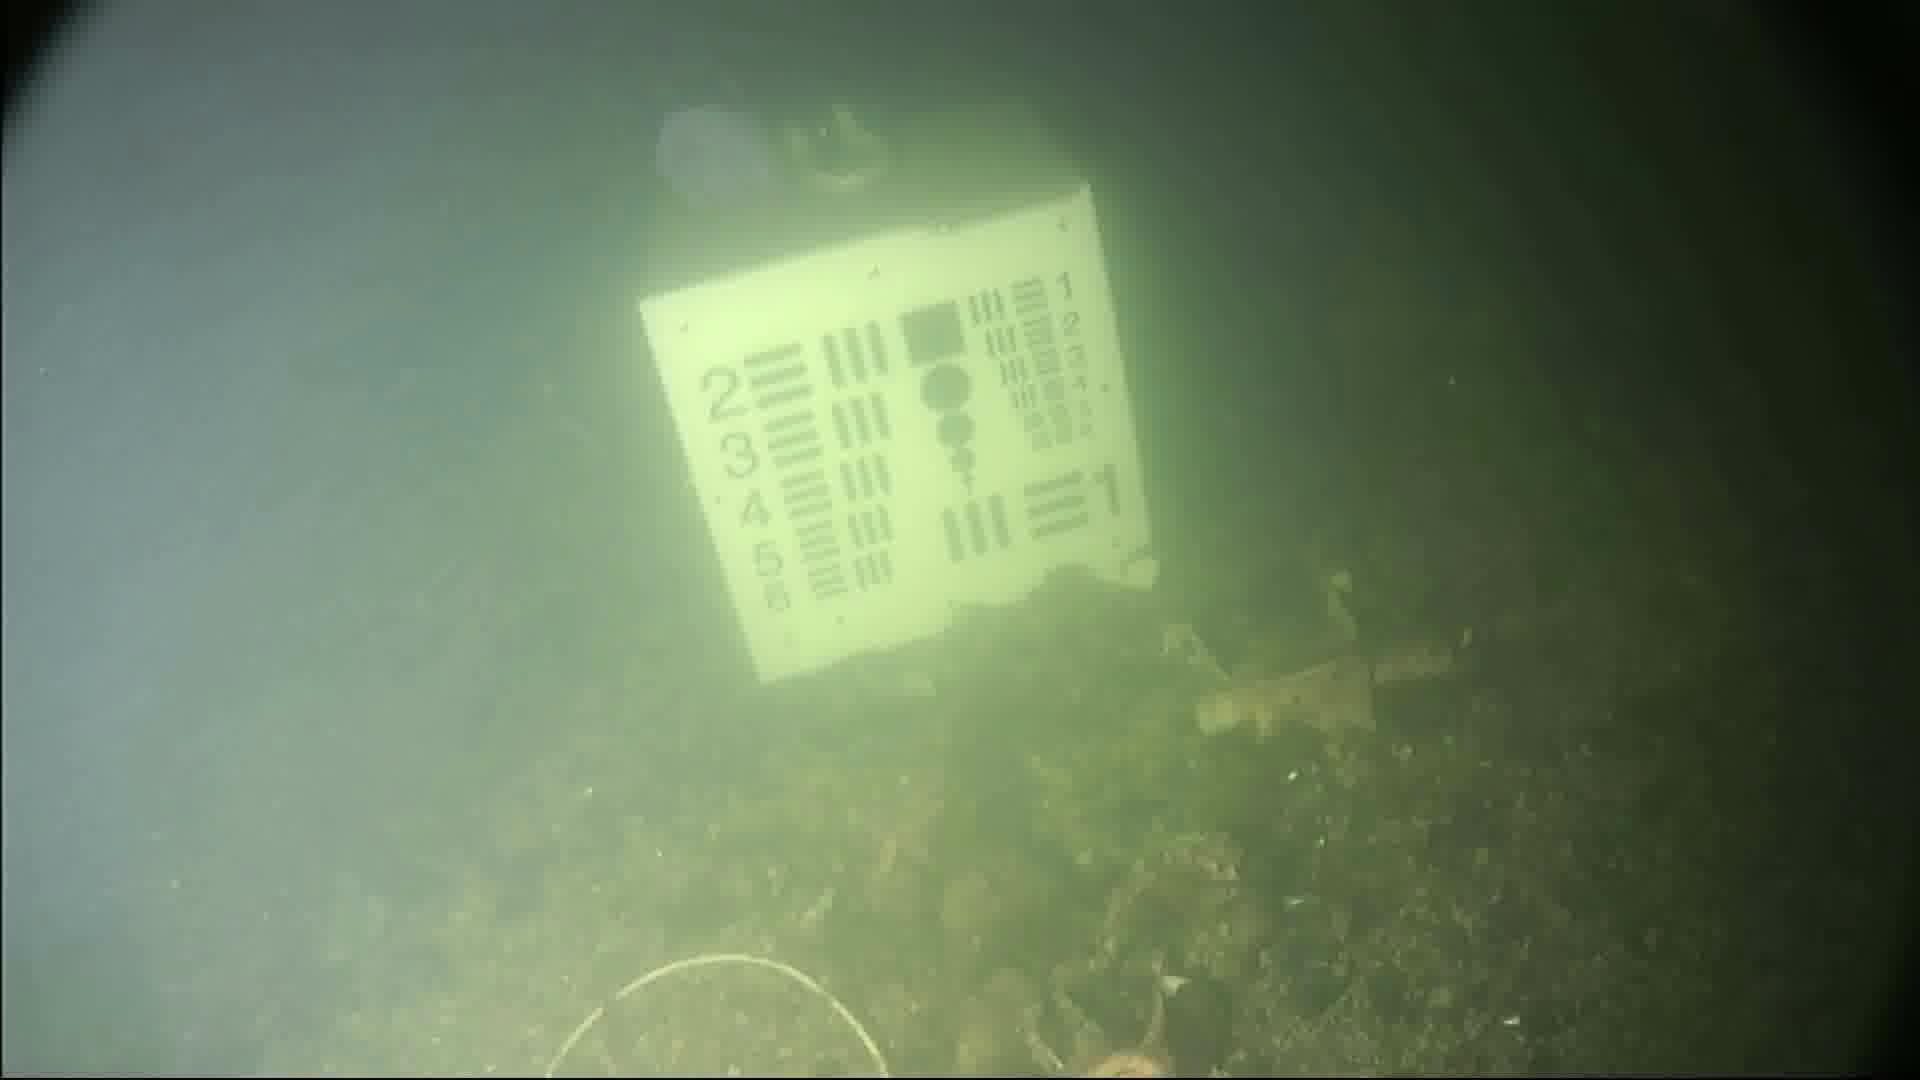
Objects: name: starfish
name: jellyfish